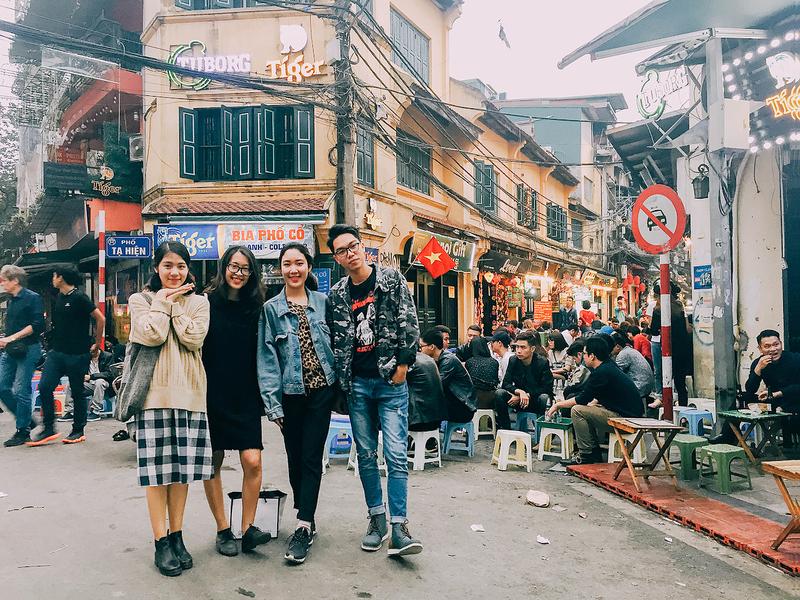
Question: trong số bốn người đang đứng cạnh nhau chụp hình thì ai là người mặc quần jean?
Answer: nam thanh niên bên phải cùng